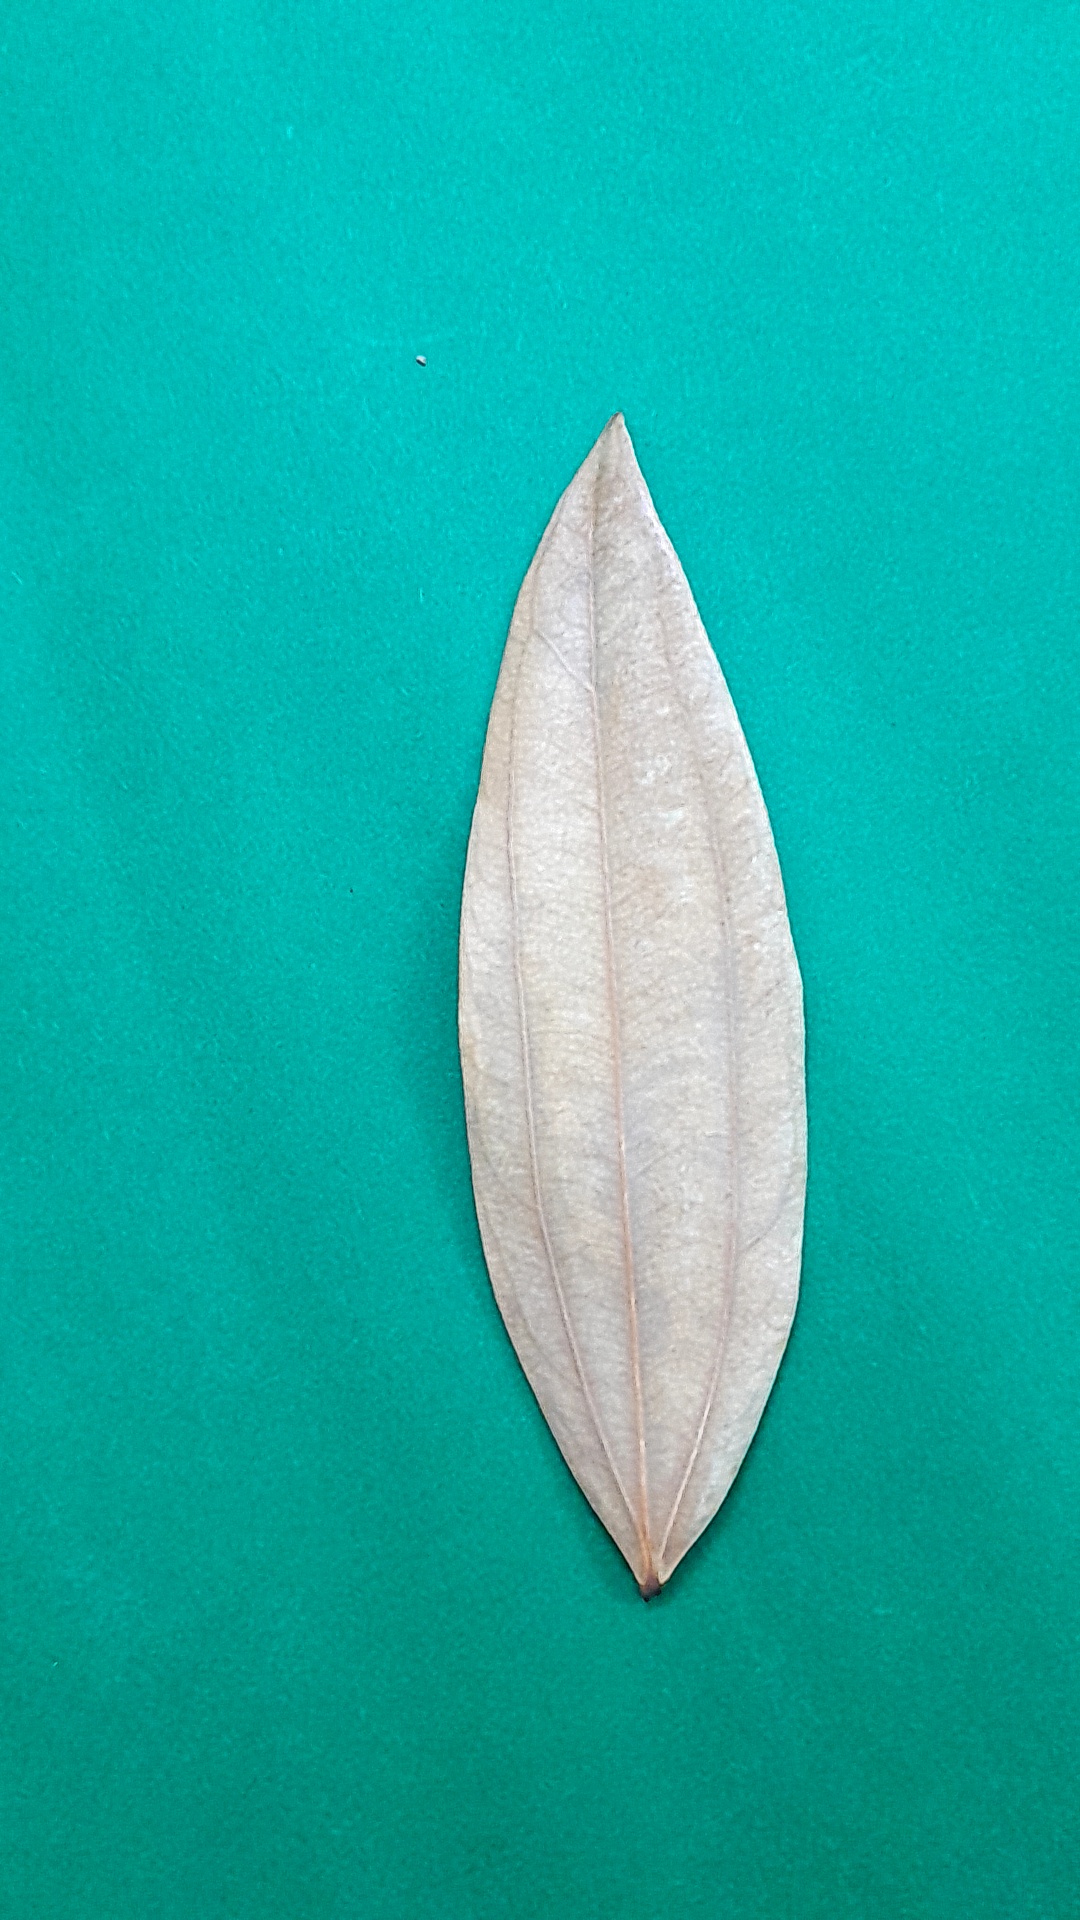
Label: Dry Leaf